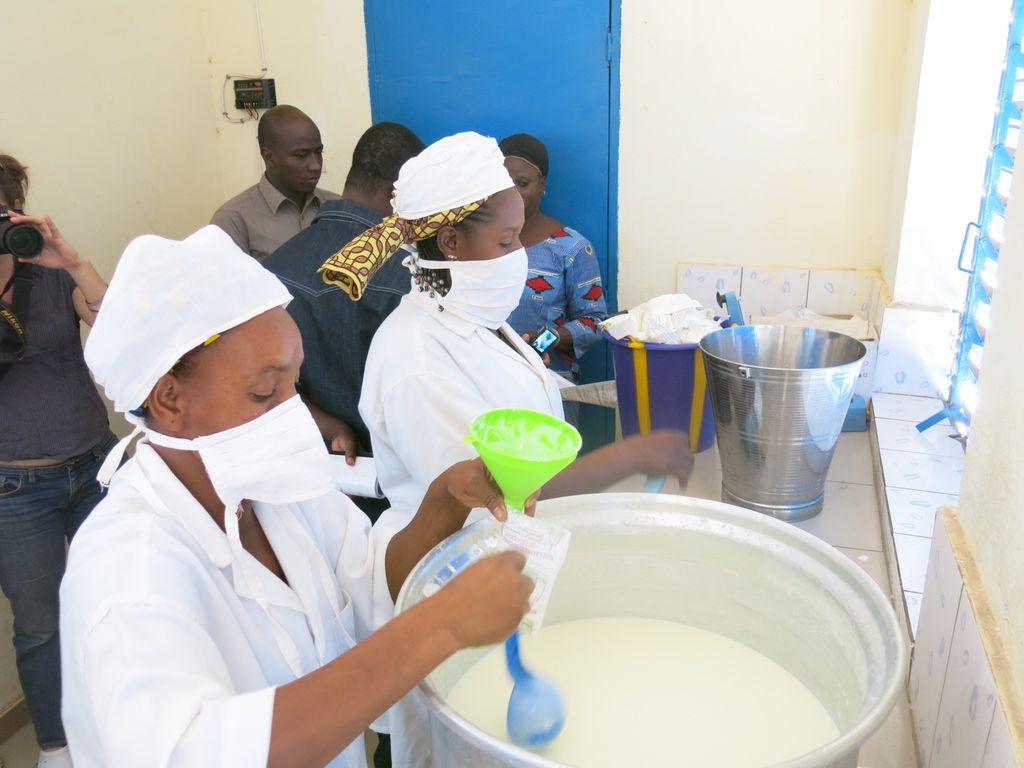
Wanawake waliovaa mavazi ya usafi.Mavazi meupe kofia na barakoa wa kihusika katika usidikiaji wa maziwa ndani ya chumba cha usidikaji.Mmoja  wao anashikilia kijiko na kumimia maziwa kutoka kwenye chungu kikubwa hadi kwenye chombo kidogo wakitumia kijiko na [cs]panel[cs] ya plastiki.